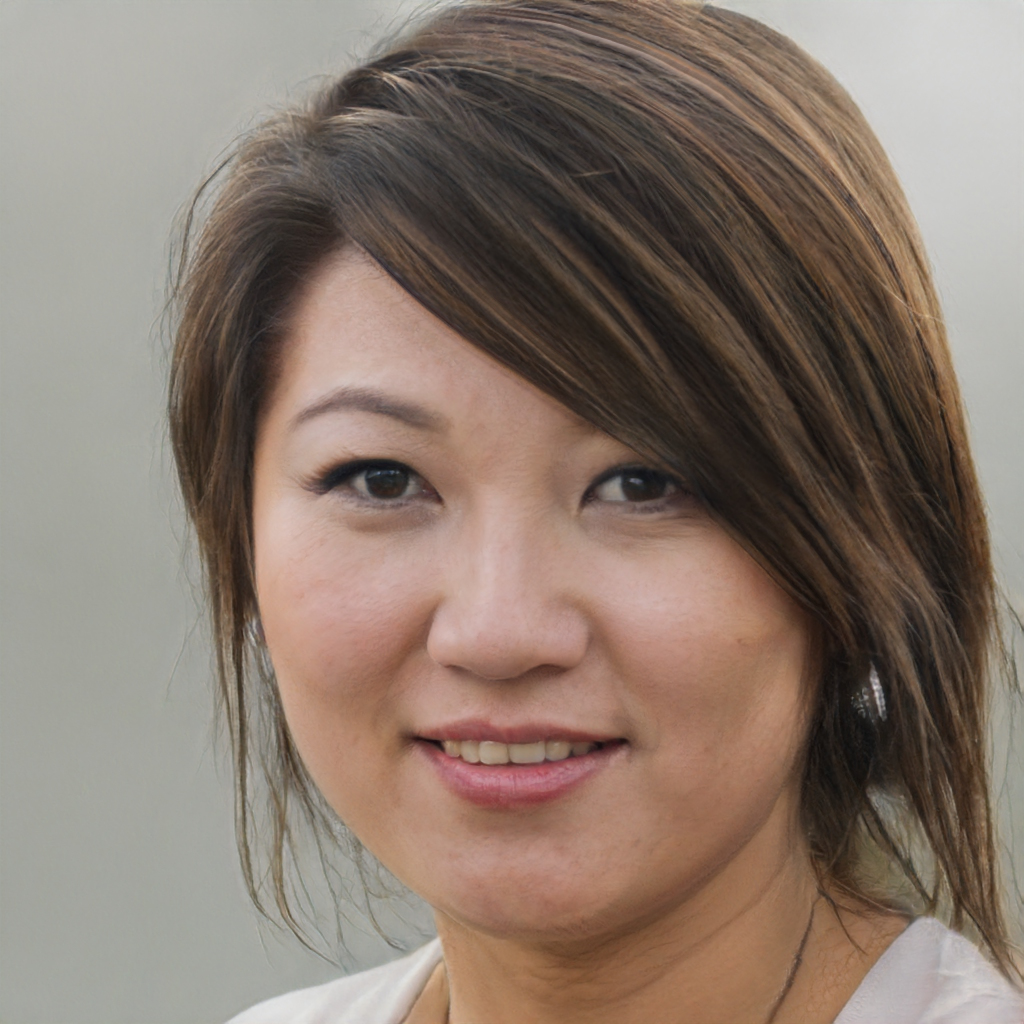
Gender: Female